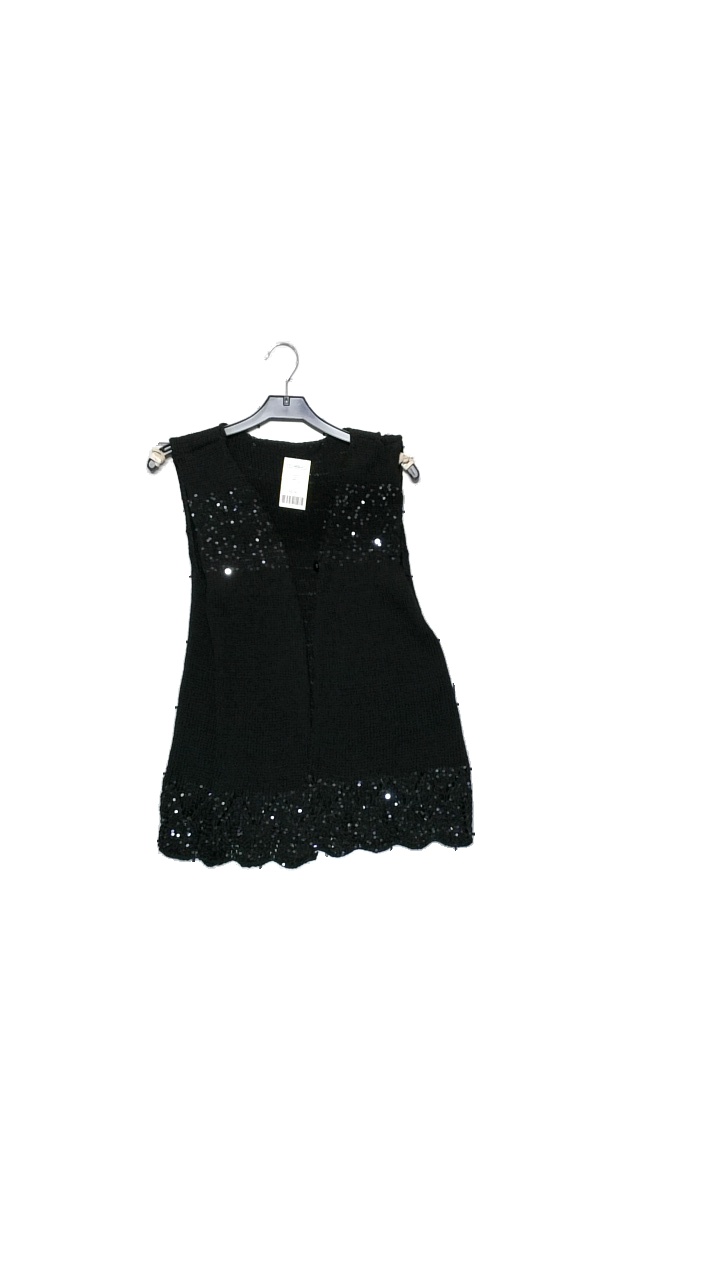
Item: Vest (Ladies)
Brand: Missing
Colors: Black
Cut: Regular
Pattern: Glitter
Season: All
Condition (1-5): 4
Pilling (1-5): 5
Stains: Minor
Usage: Reuse
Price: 50-100